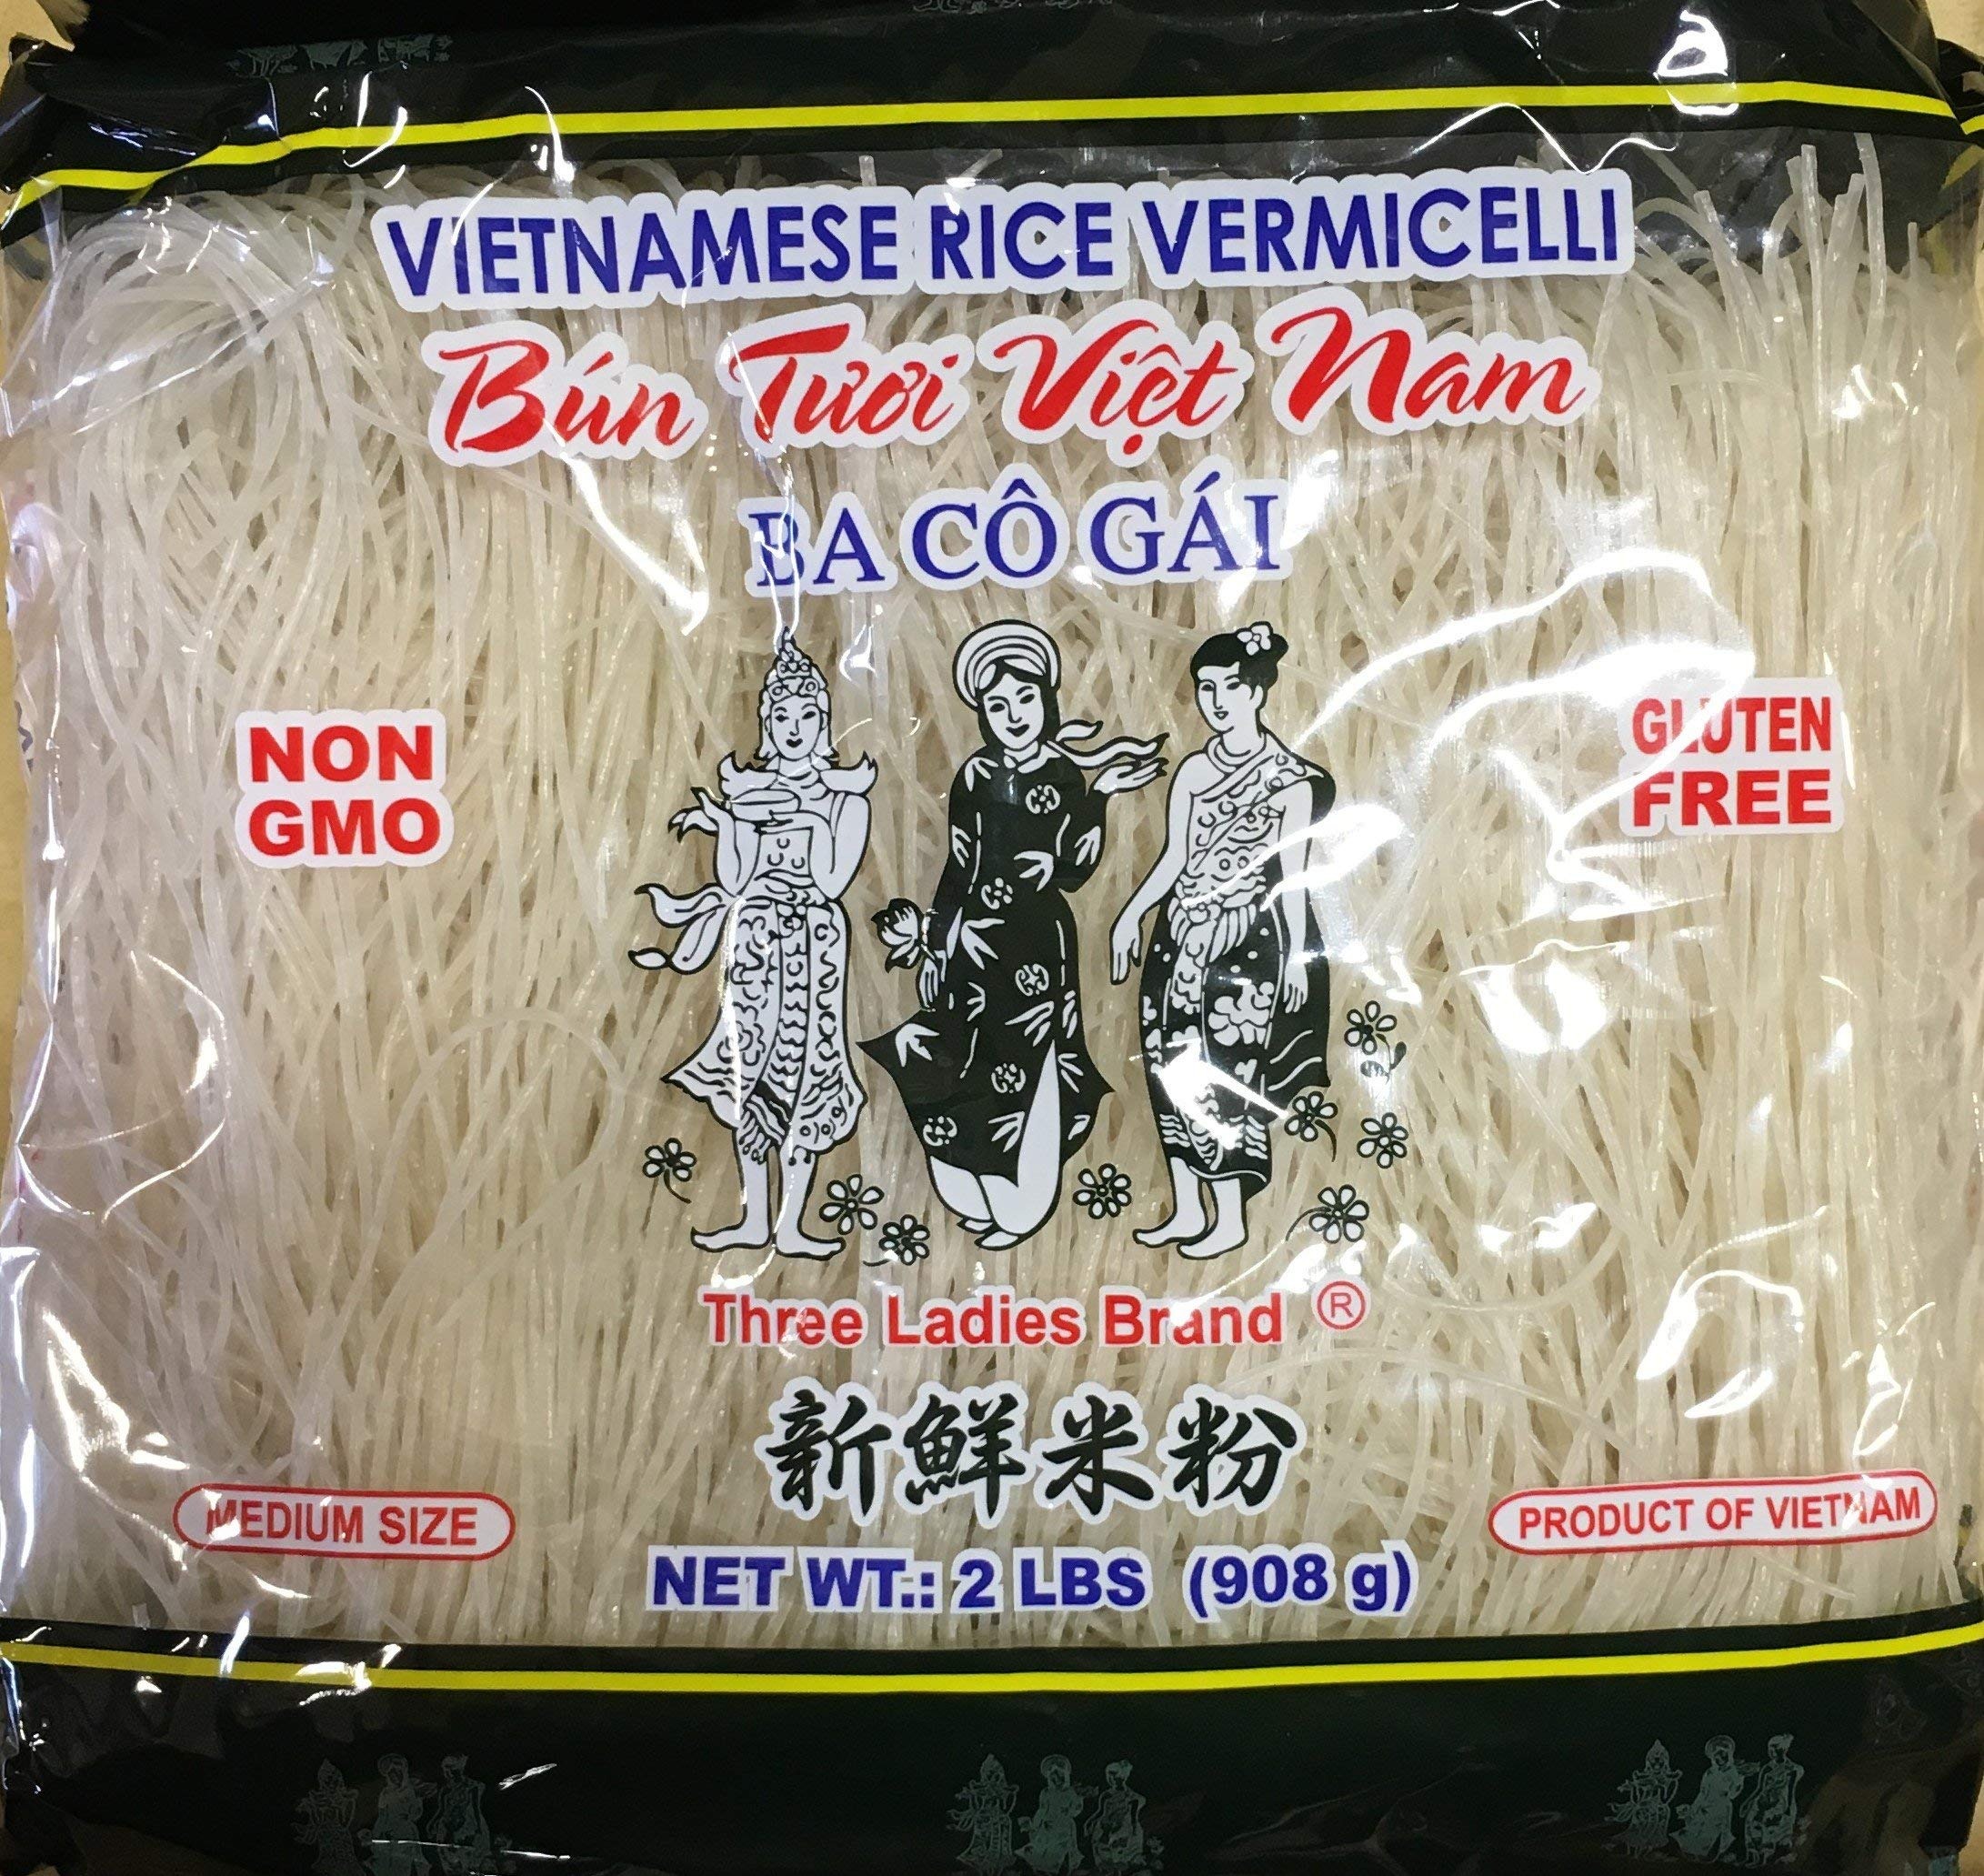
Item Name: Vietnamese Rice Stick(vermicelli) Three Ladies Brand 2lbs - PACK OF 2
Bullet Point 1: Medium Size
Bullet Point 2: Non-GMO & Gluten-Free
Bullet Point 3: 2 lb Bag, Pack of 2
Value: 2.0
Unit: Count

Price: 13.95